Riau Islands

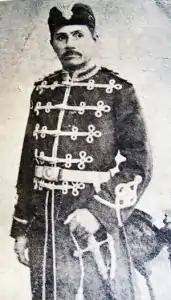
Ali Kelana, Crown Prince of Riau-Lingga, one of the founding fathers of the Roesidijah Club Riouw, the first modern organisation in the Netherlands East Indies. (taken in 1899)

The globalization of the 19th century opened new opportunities for the Riau-Lingga Sultanate. Proximity Singapore, 40 miles away, shaped the political climate of the kingdom, giving Riau Malays an opportunity to familiarize themselves with new ideas from the Middle East. The opening of Suez Canal meant a journey to Mecca via Port Said, Egypt and Singapore could take no more than a fortnight; thus these cities became major ports for the Hajj pilgrimage. Inspired by the experience and intellectual progress attained in the Middle East and influenced by the Pan-Islamism brotherhood, the Riau Malay intelligentsia established the Roesidijah (Club) Riouw in 1895. The association was born as a literary circle to develop the religious, cultural and intellectual needs of the sultanate, but as it matured, it changed into a more critical organisation and began to address the fight against Dutch rule in the kingdom. The late 19th century was marked by growing awareness among the elite and rulers of the importance of "watan" (homeland) and one's duty towards their native soil. It was also viewed that the penetration of the west in the state was slowly tearing apart the fabric of the Malay-Muslim identity.